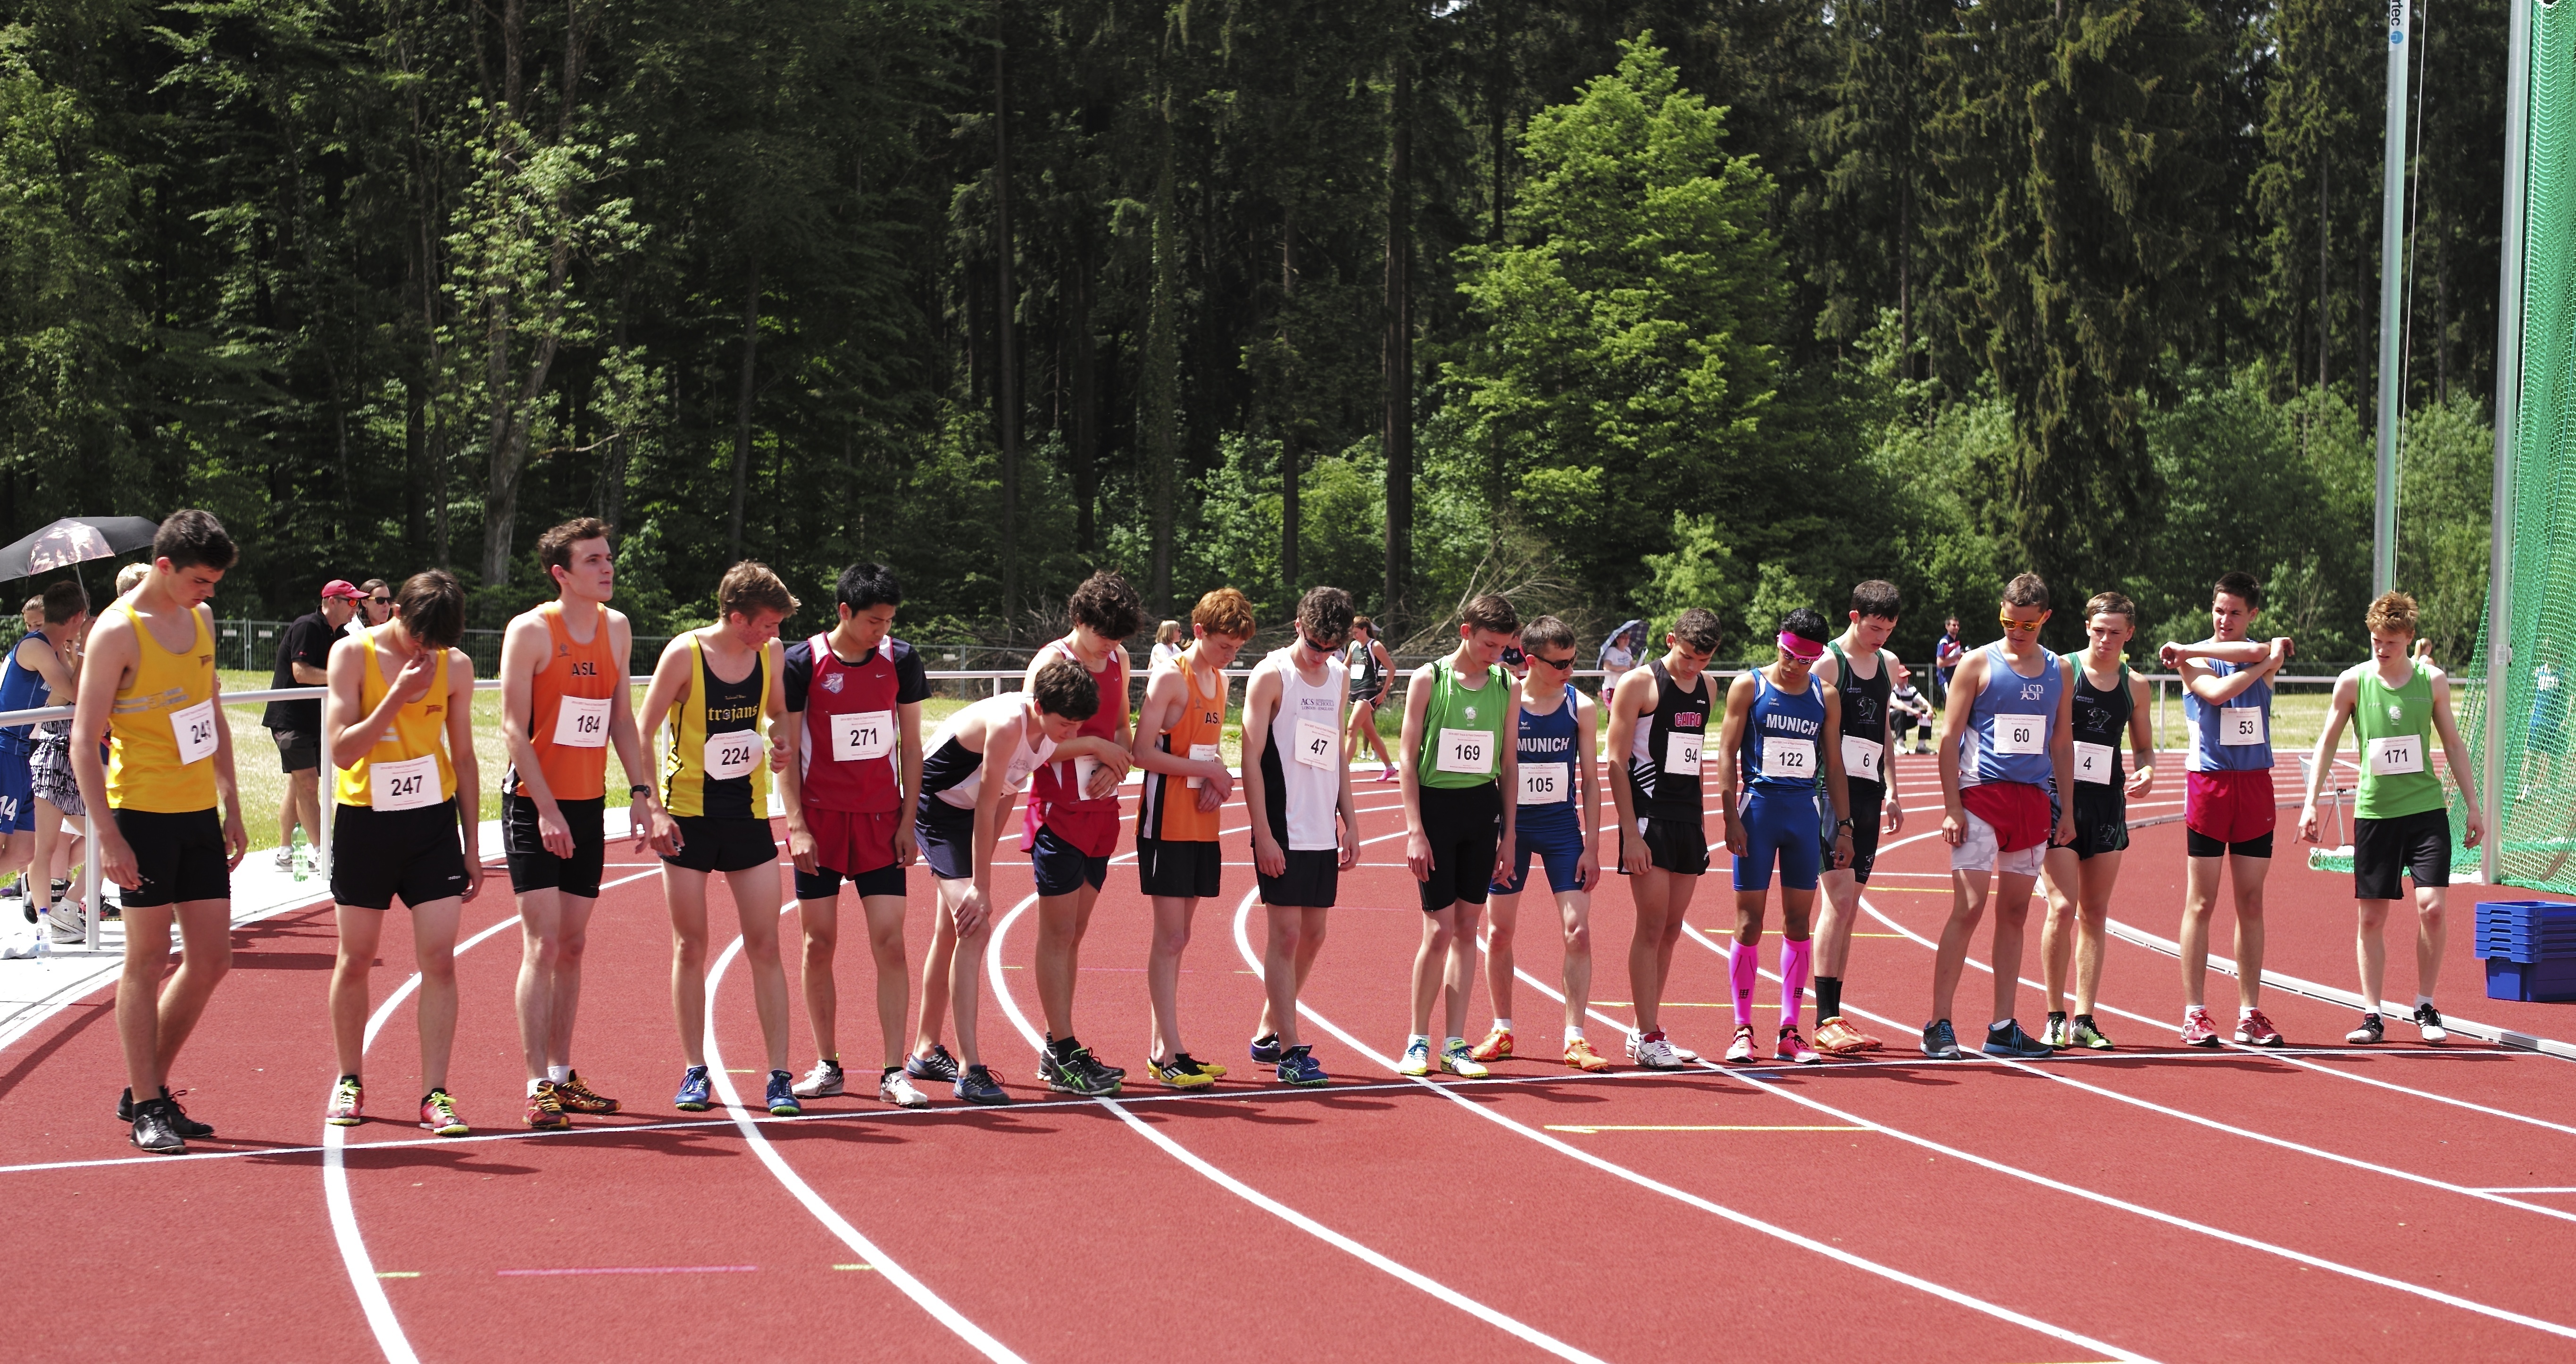
cheering, team, sports, athletics, sprint, middle distance running, 800 metres, 4 100 metres relay